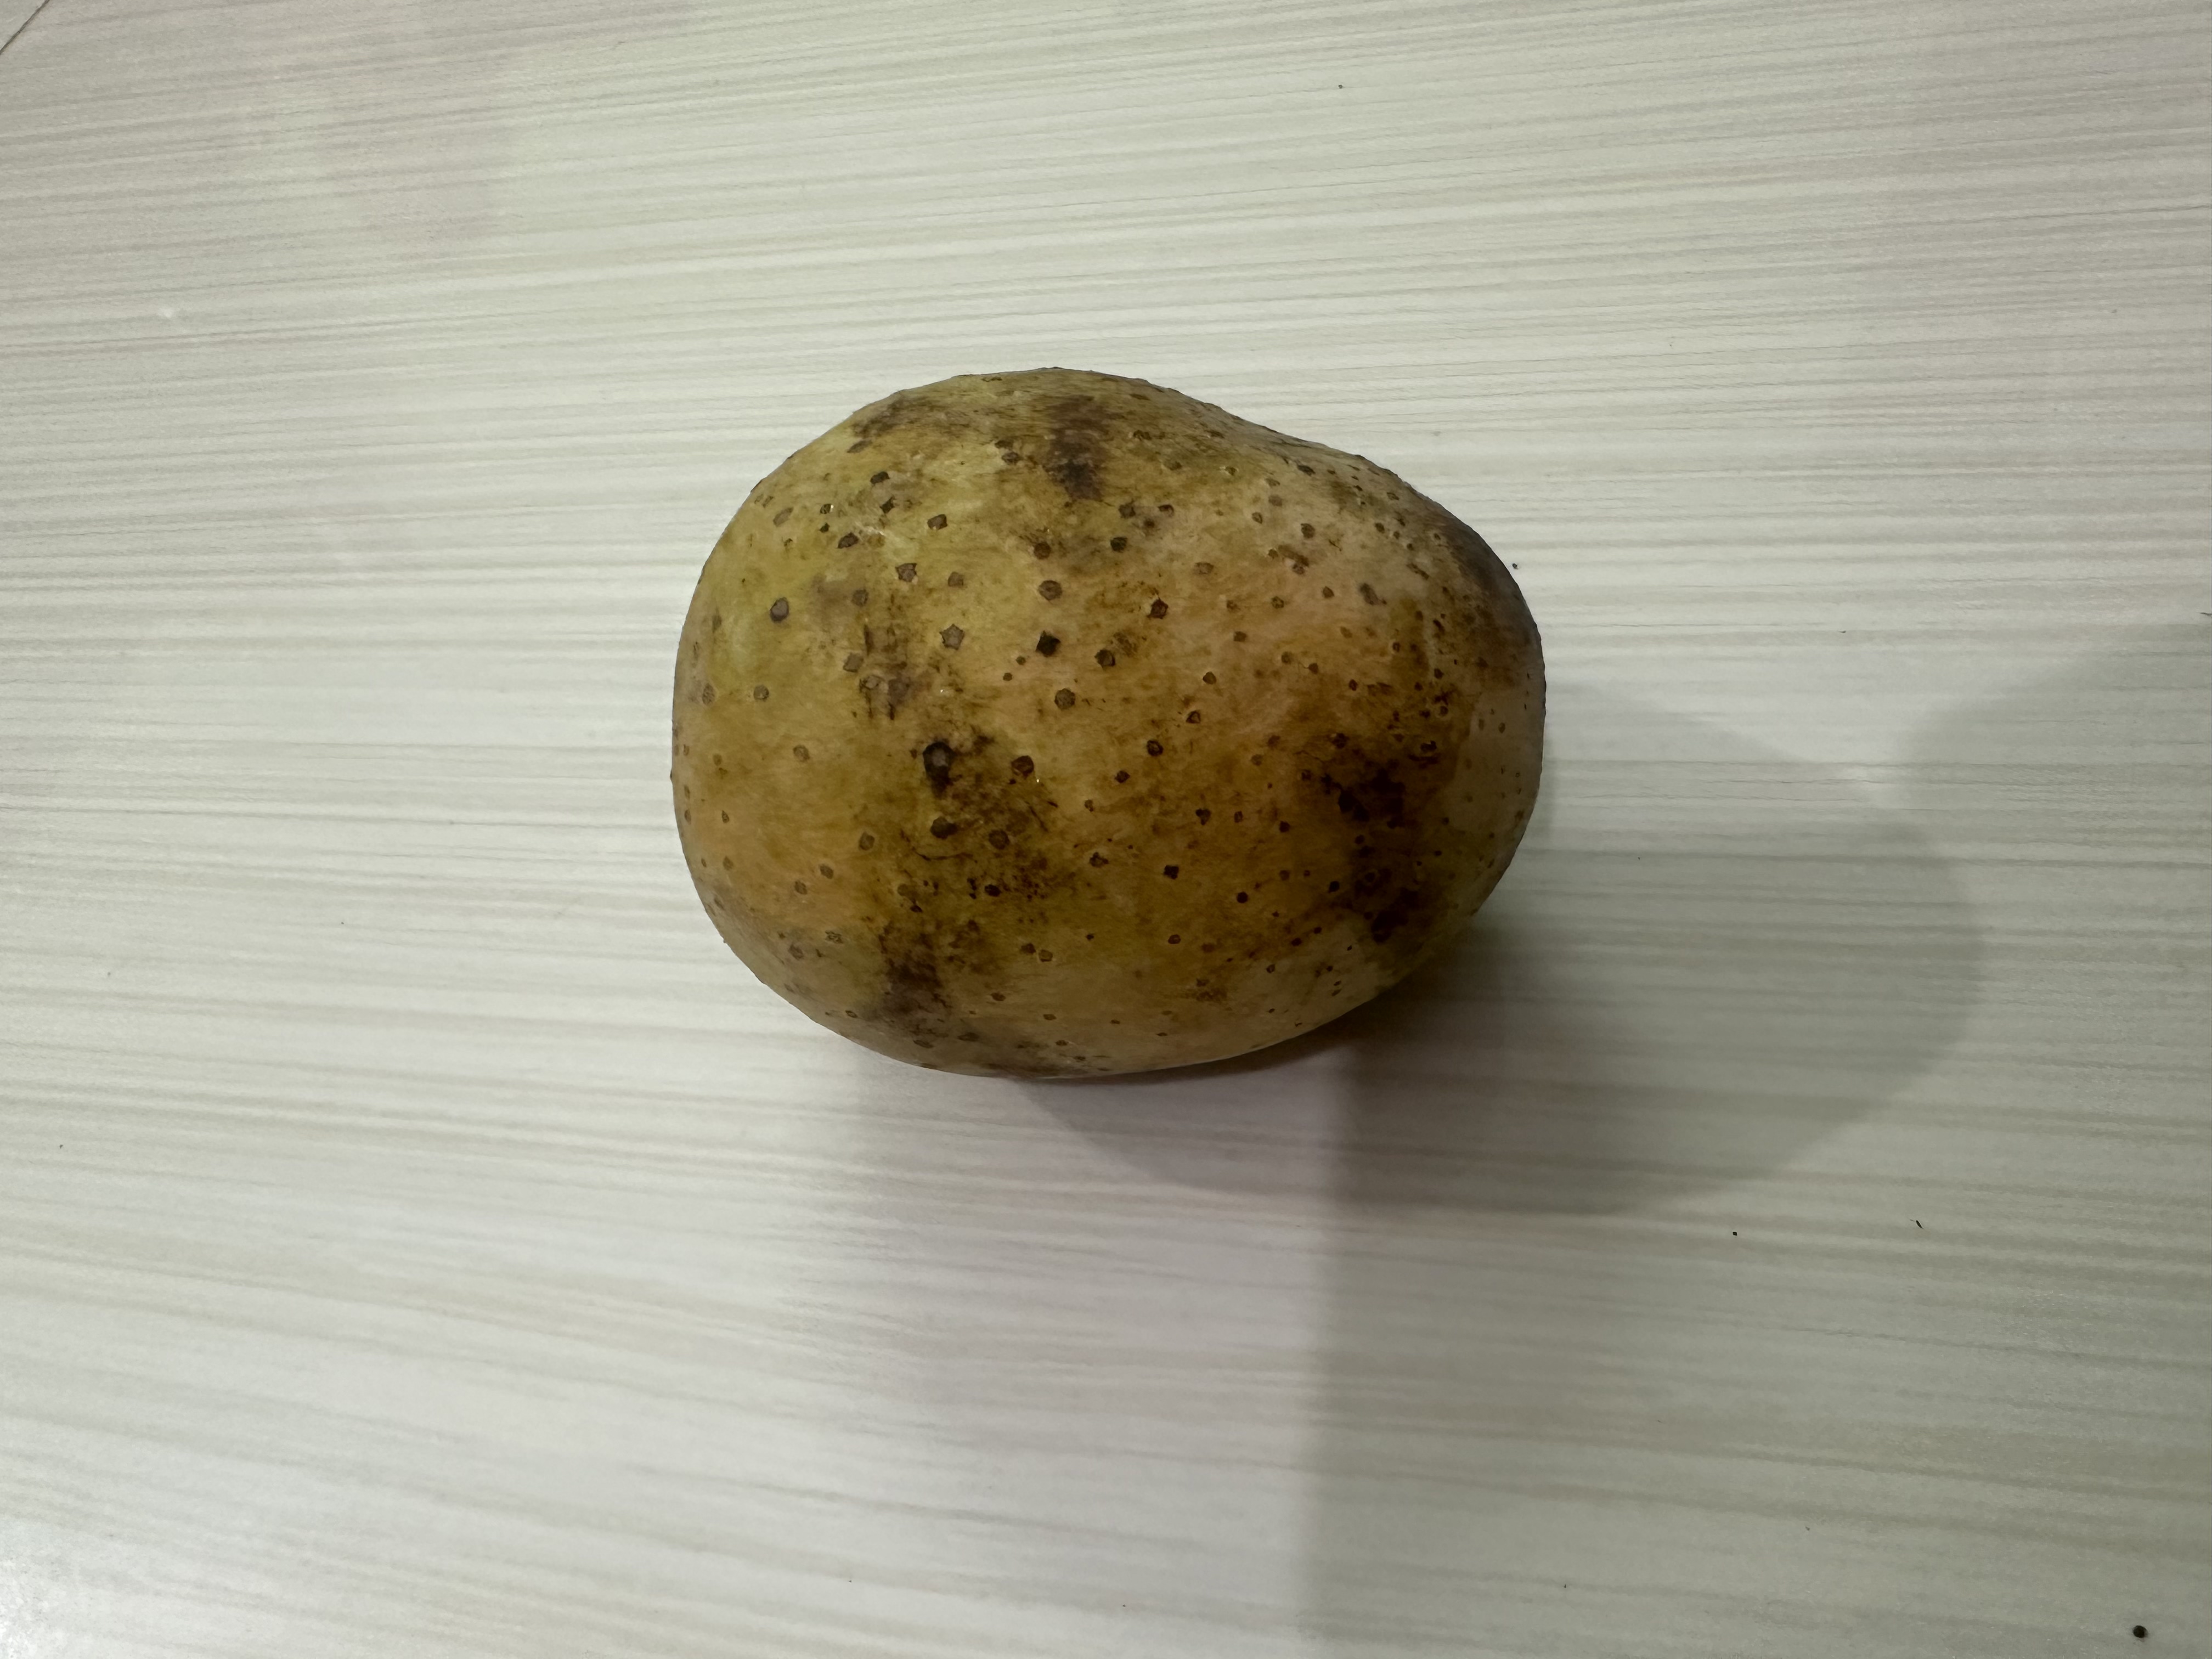
Mango variety: Langra